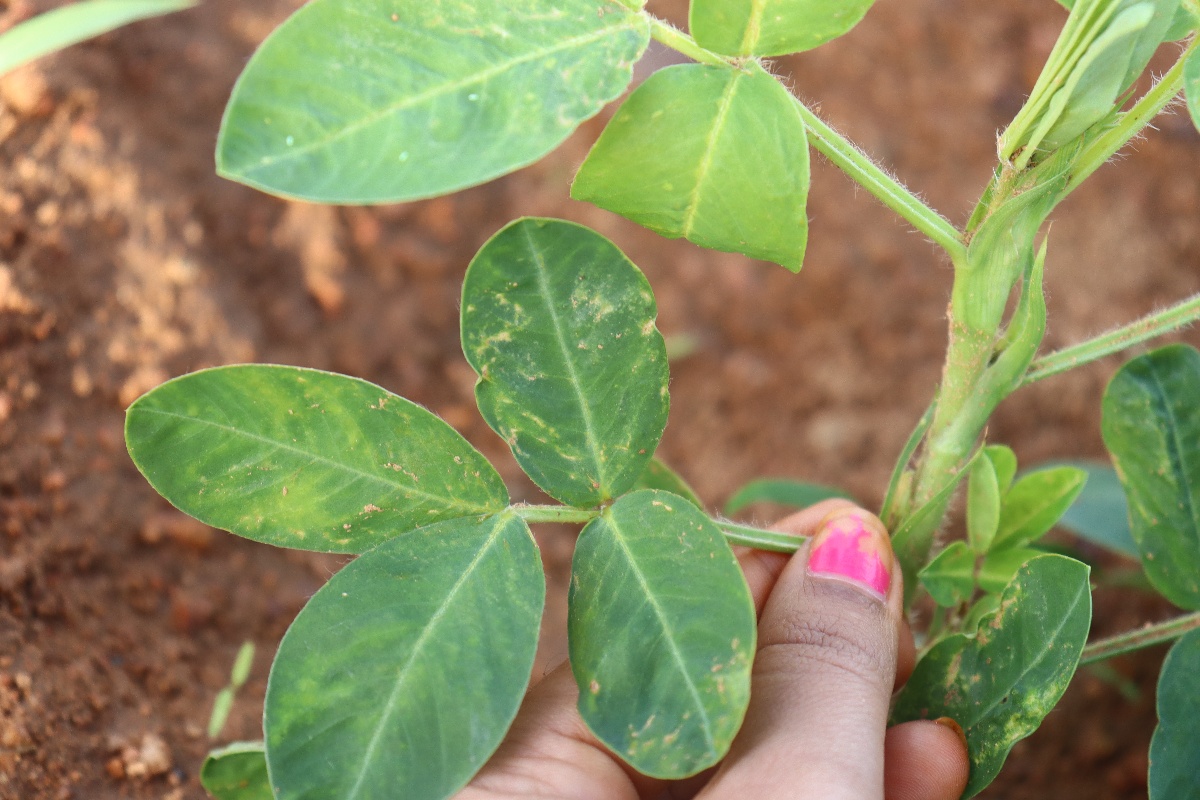
Label: healthy leaf